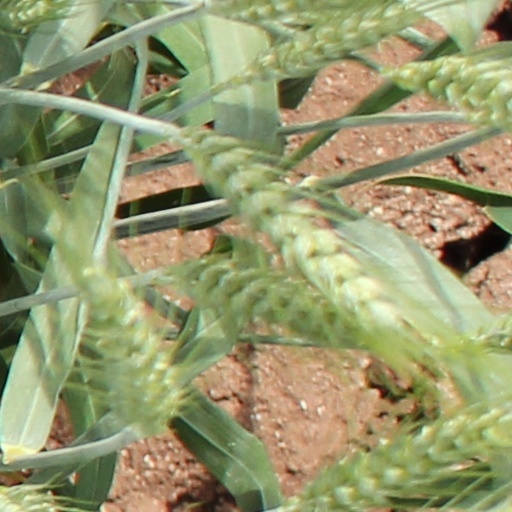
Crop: wheat